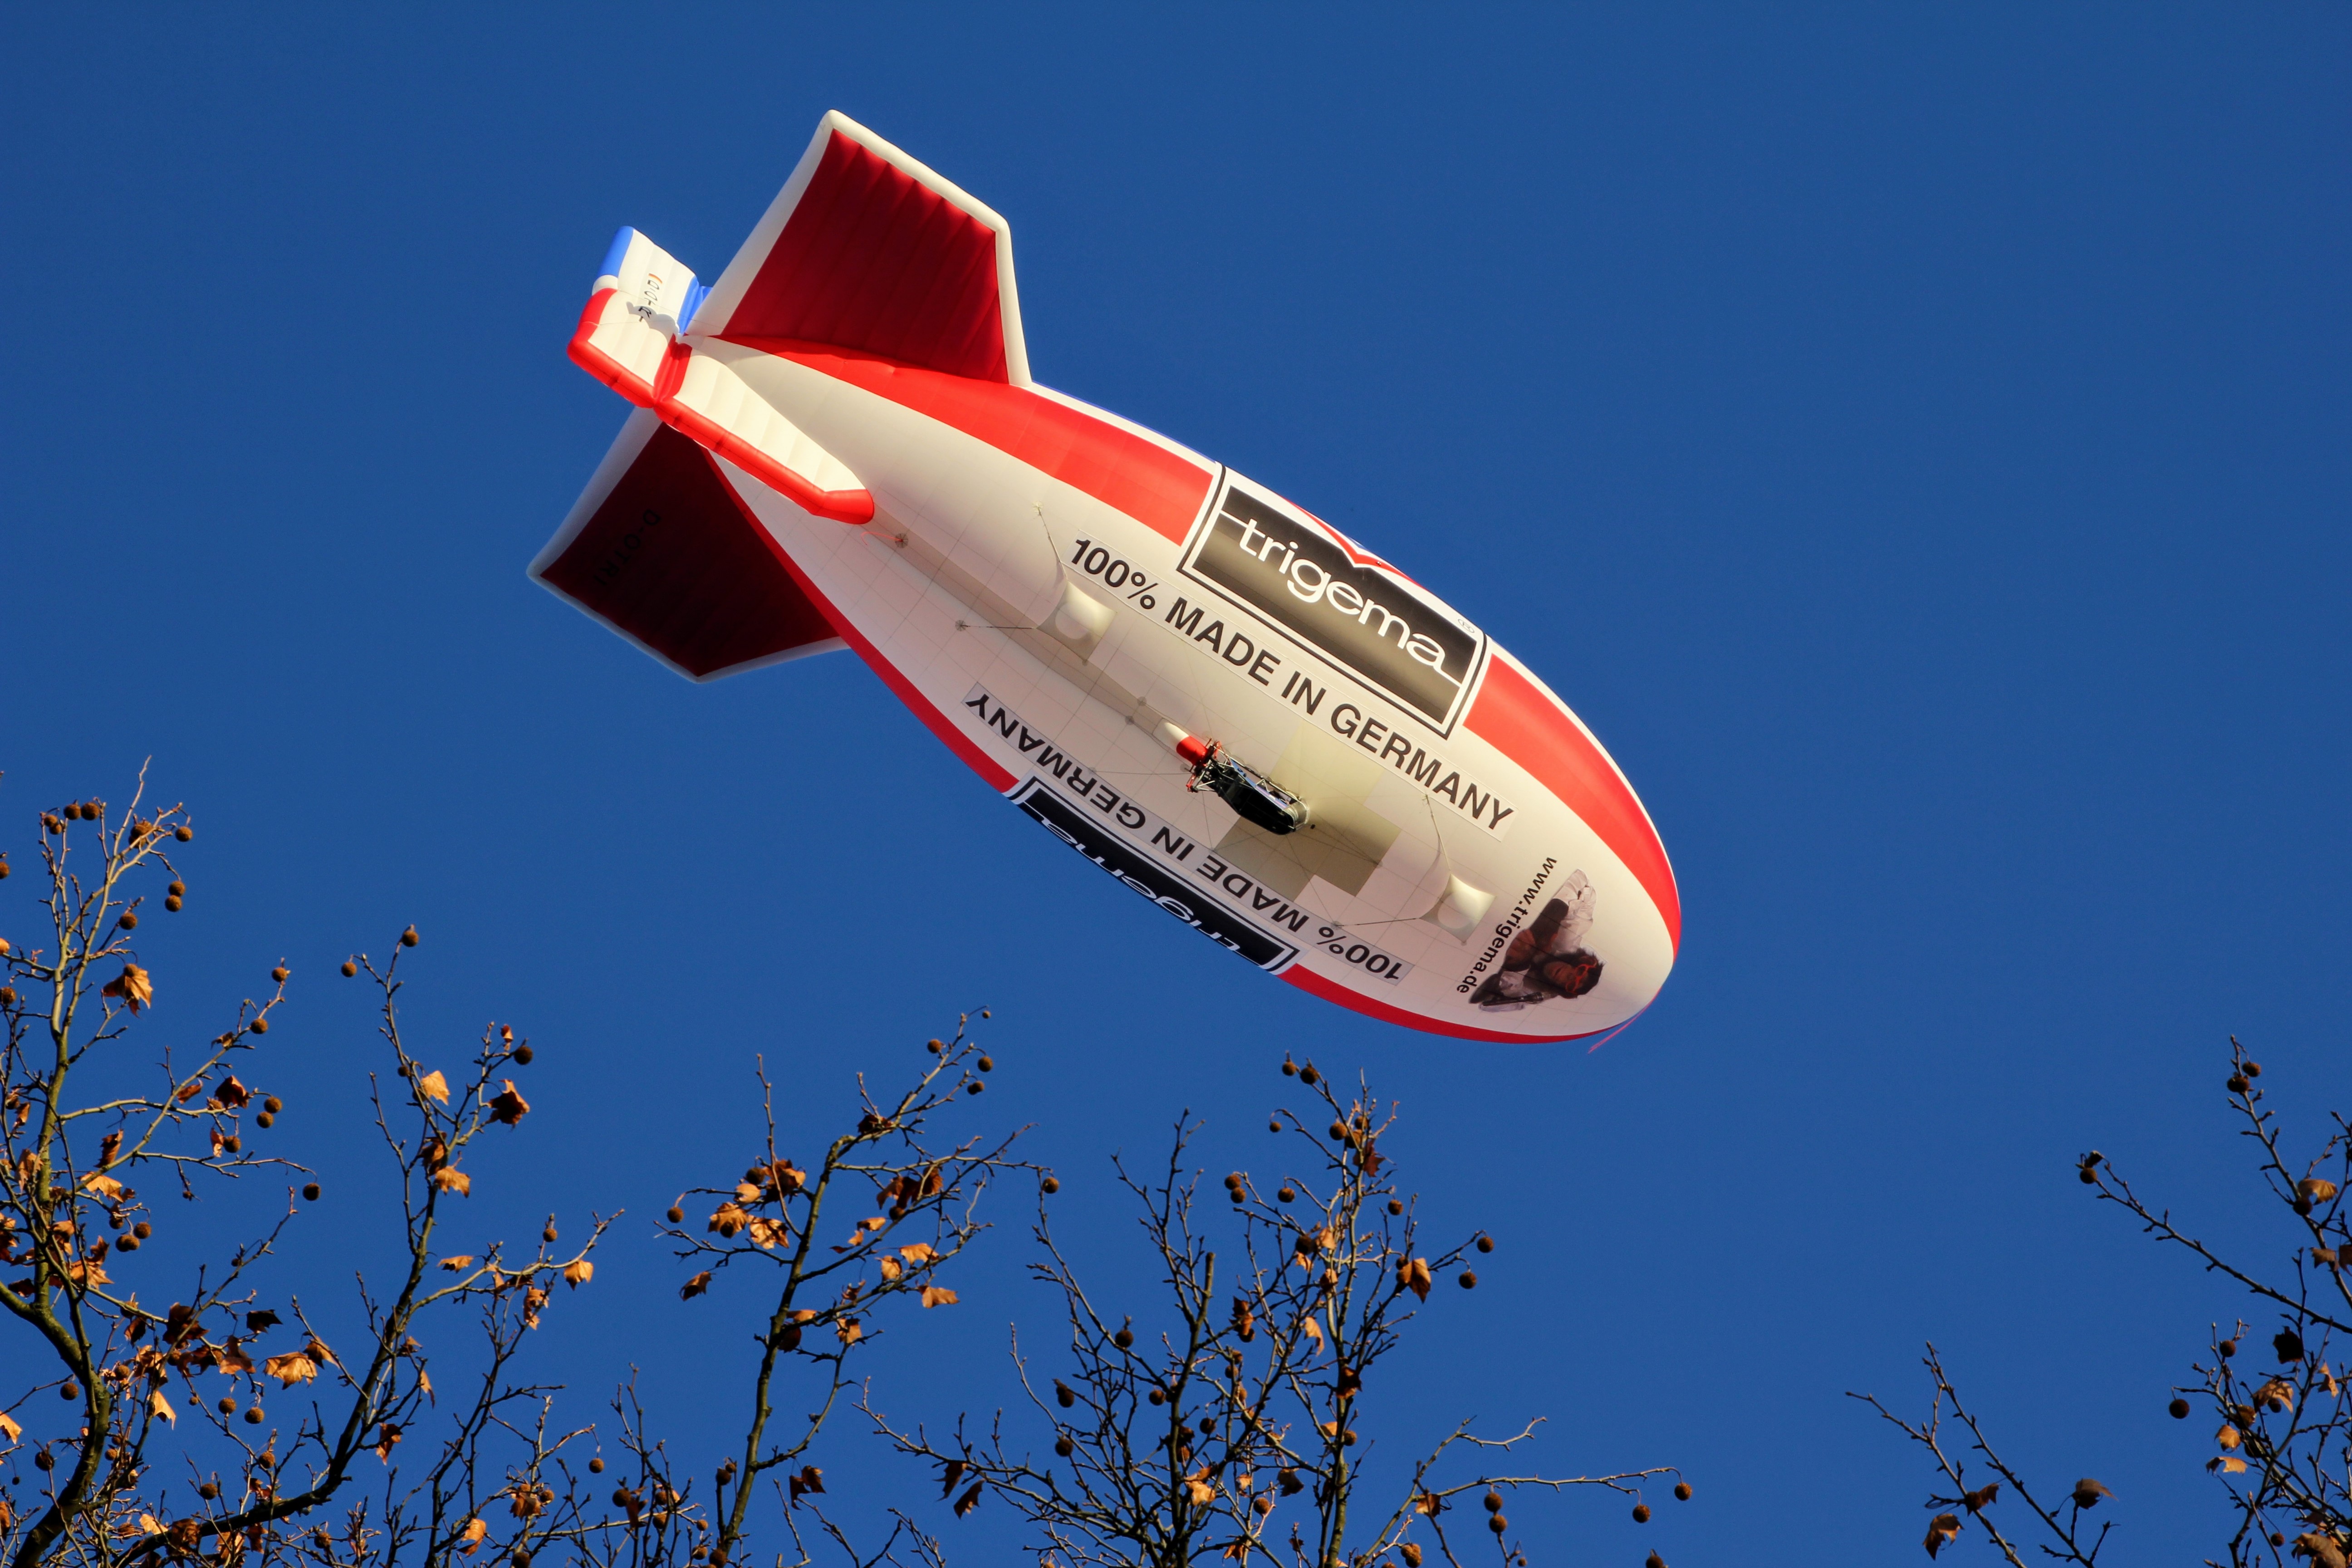
wing, sky, fly, airplane, aircraft, vehicle, airline, aviation, drive, flight, float, airliner, airship, zeppelin, flying object, atmosphere of earth, trigema